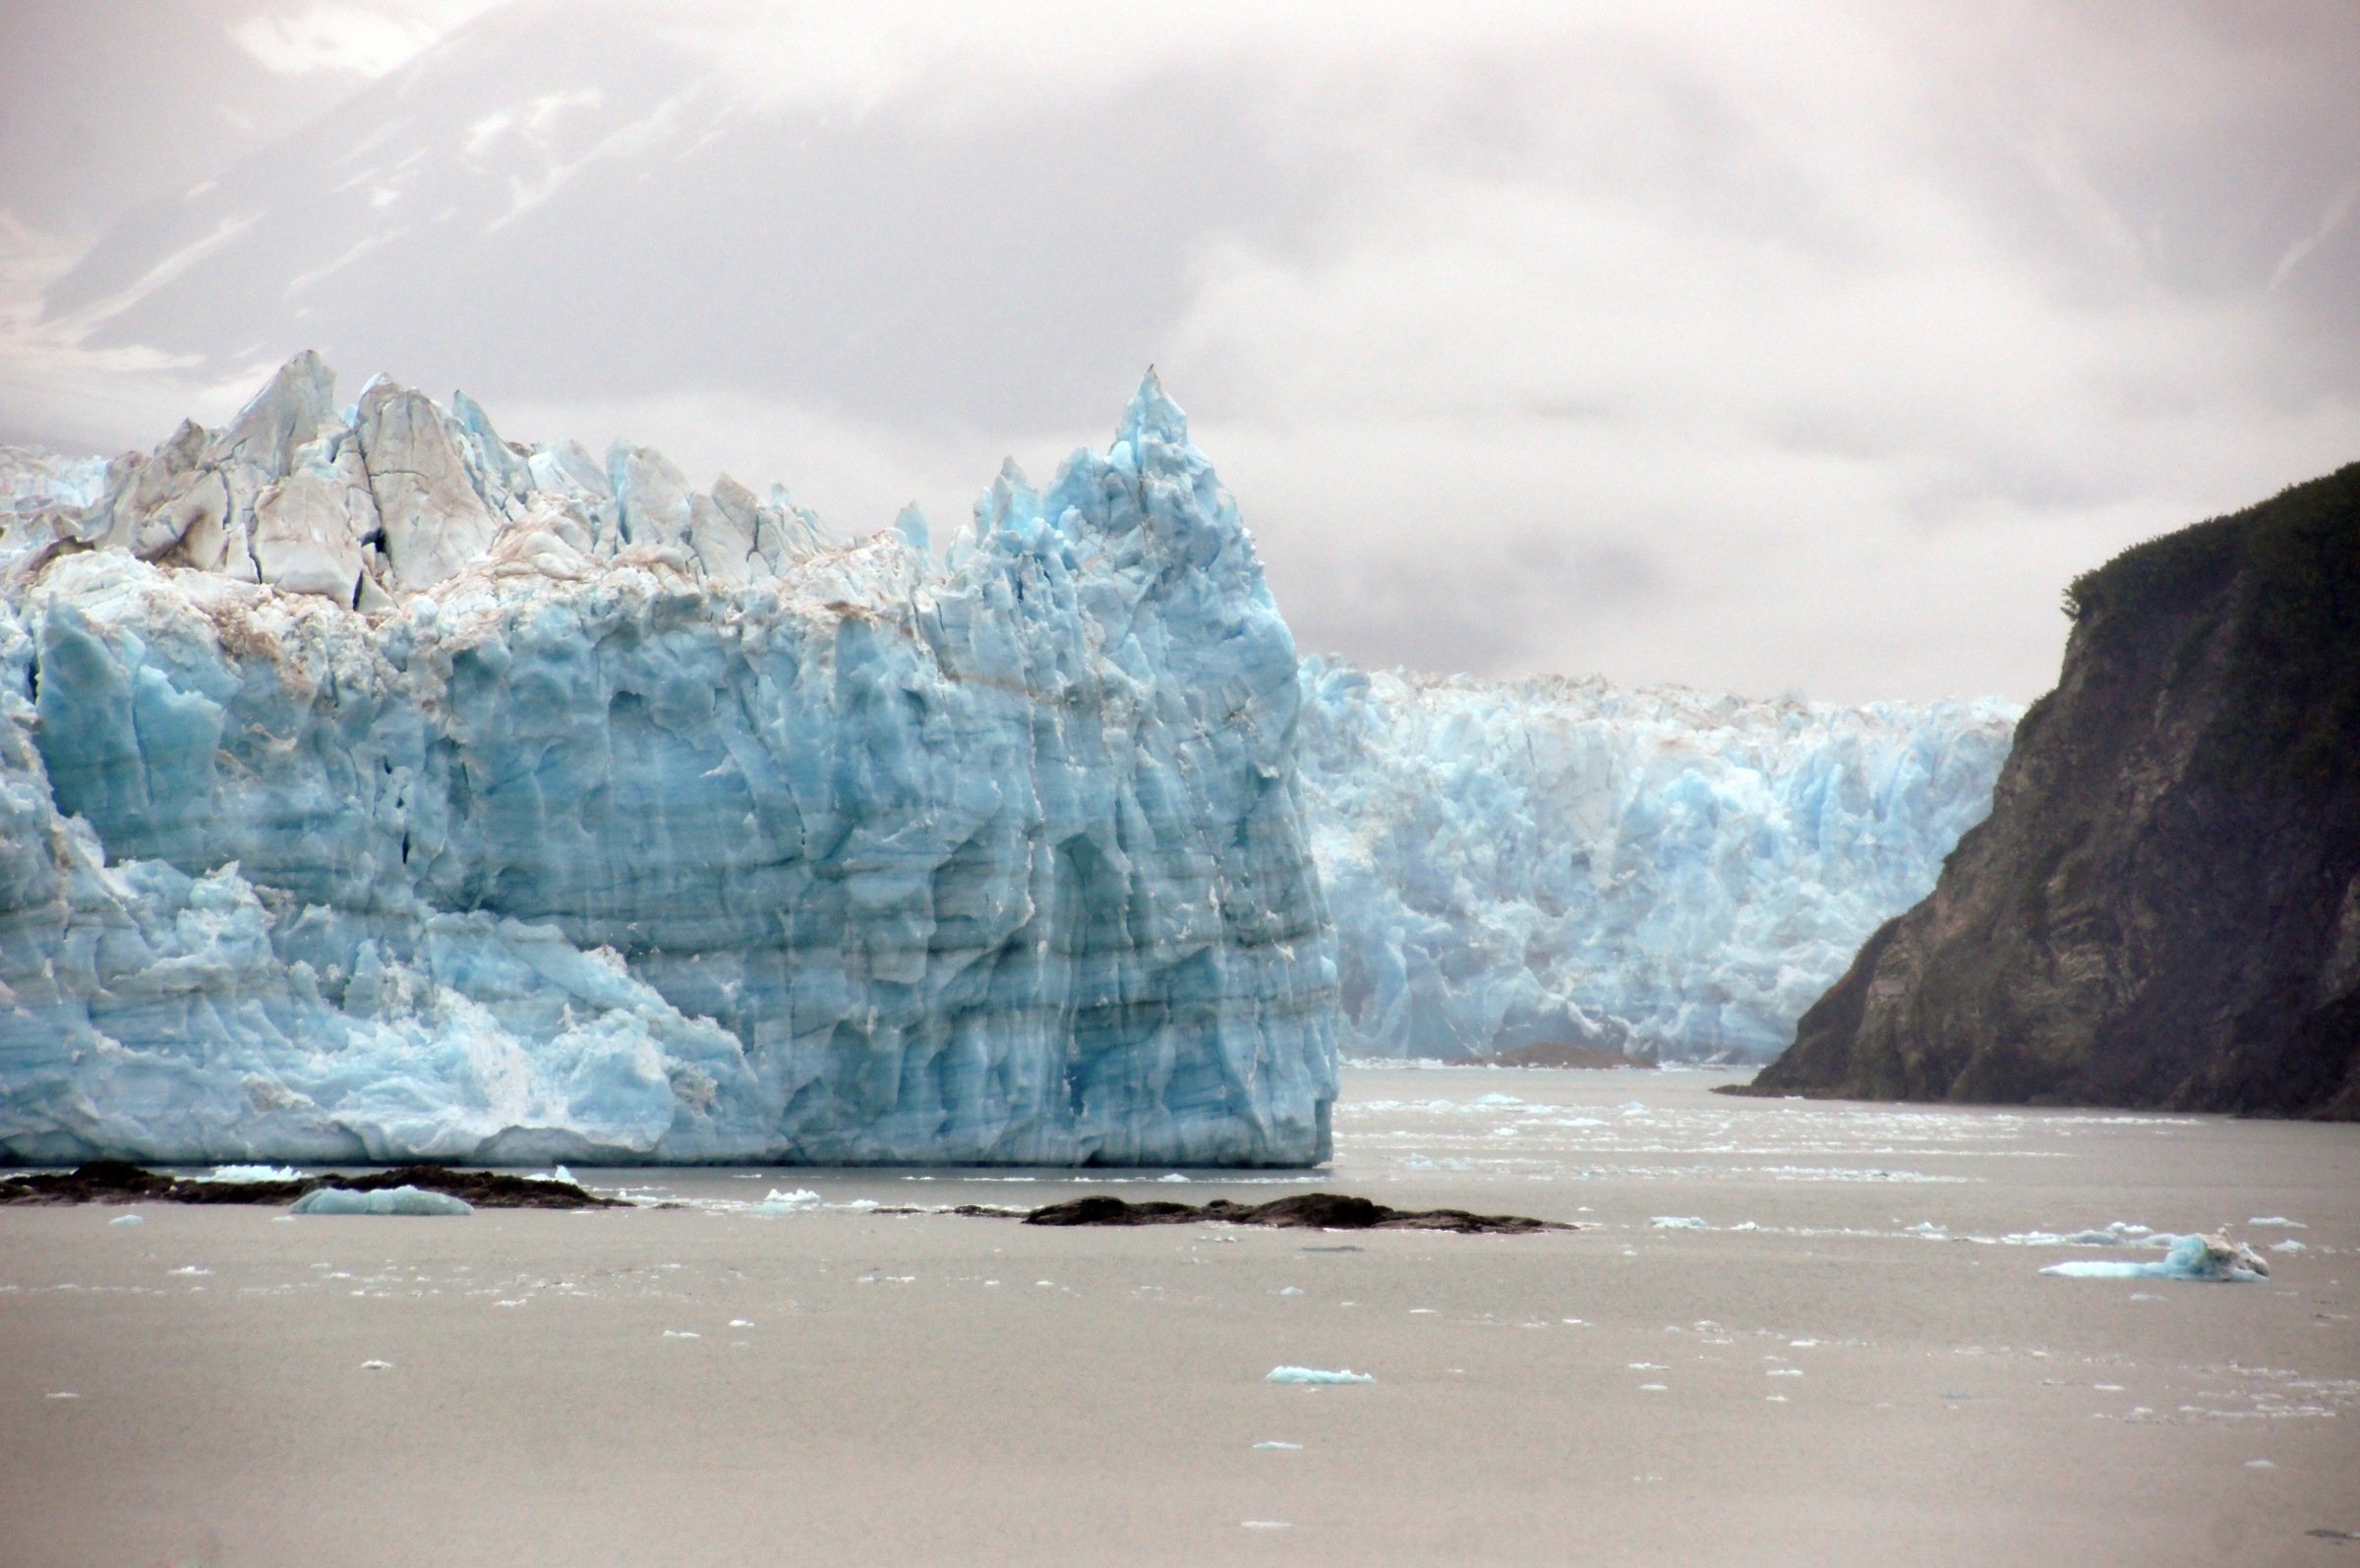
sea, coast, ocean, wave, cliff, ice, glacier, bay, arctic, terrain, iceberg, alaska, sonyalpha, cruisealaska, sonydslra580, tamron18270mmpzd, hubbardglacier, waterforms, iceflo, icefield, freezing, landform, arctic ocean, geographical feature, glacial landform, wind wave, ice cap, sea ice